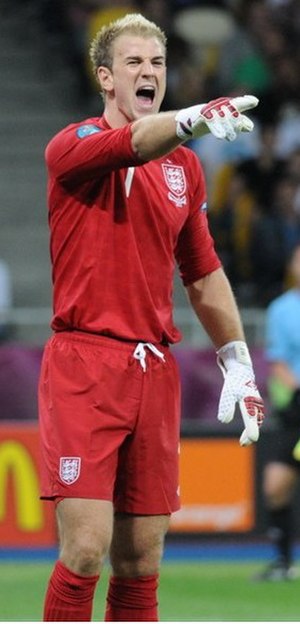
Joe Hart
"Charles Joseph John ""Joe"" Hart er en engelsk fodboldmålmand, som spiller for Burnley F.C.. Han har desuden spillet 75 kampe for Englands landshold.